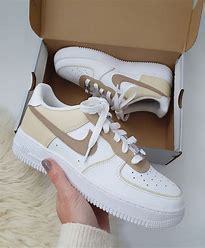
Brand: Nike
Model: Air Force 1